Ocular tonometry

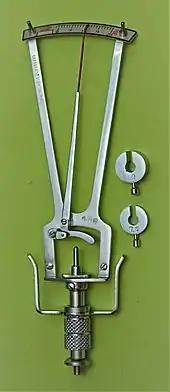
Schiøtz tonometer

Dynamic contour tonometry (DCT) uses the principle of contour matching instead of applanation. The tip contains a hollow the same shape as the cornea with a miniature pressure sensor in its centre. In contrast to applanation tonometry it is designed to avoid deforming the cornea during measurement and is therefore thought to be less influenced by corneal thickness and other biomechanical properties of the cornea than other methods but because the tip shape is designed for the shape of a normal cornea, it is more influenced by corneal curvature.